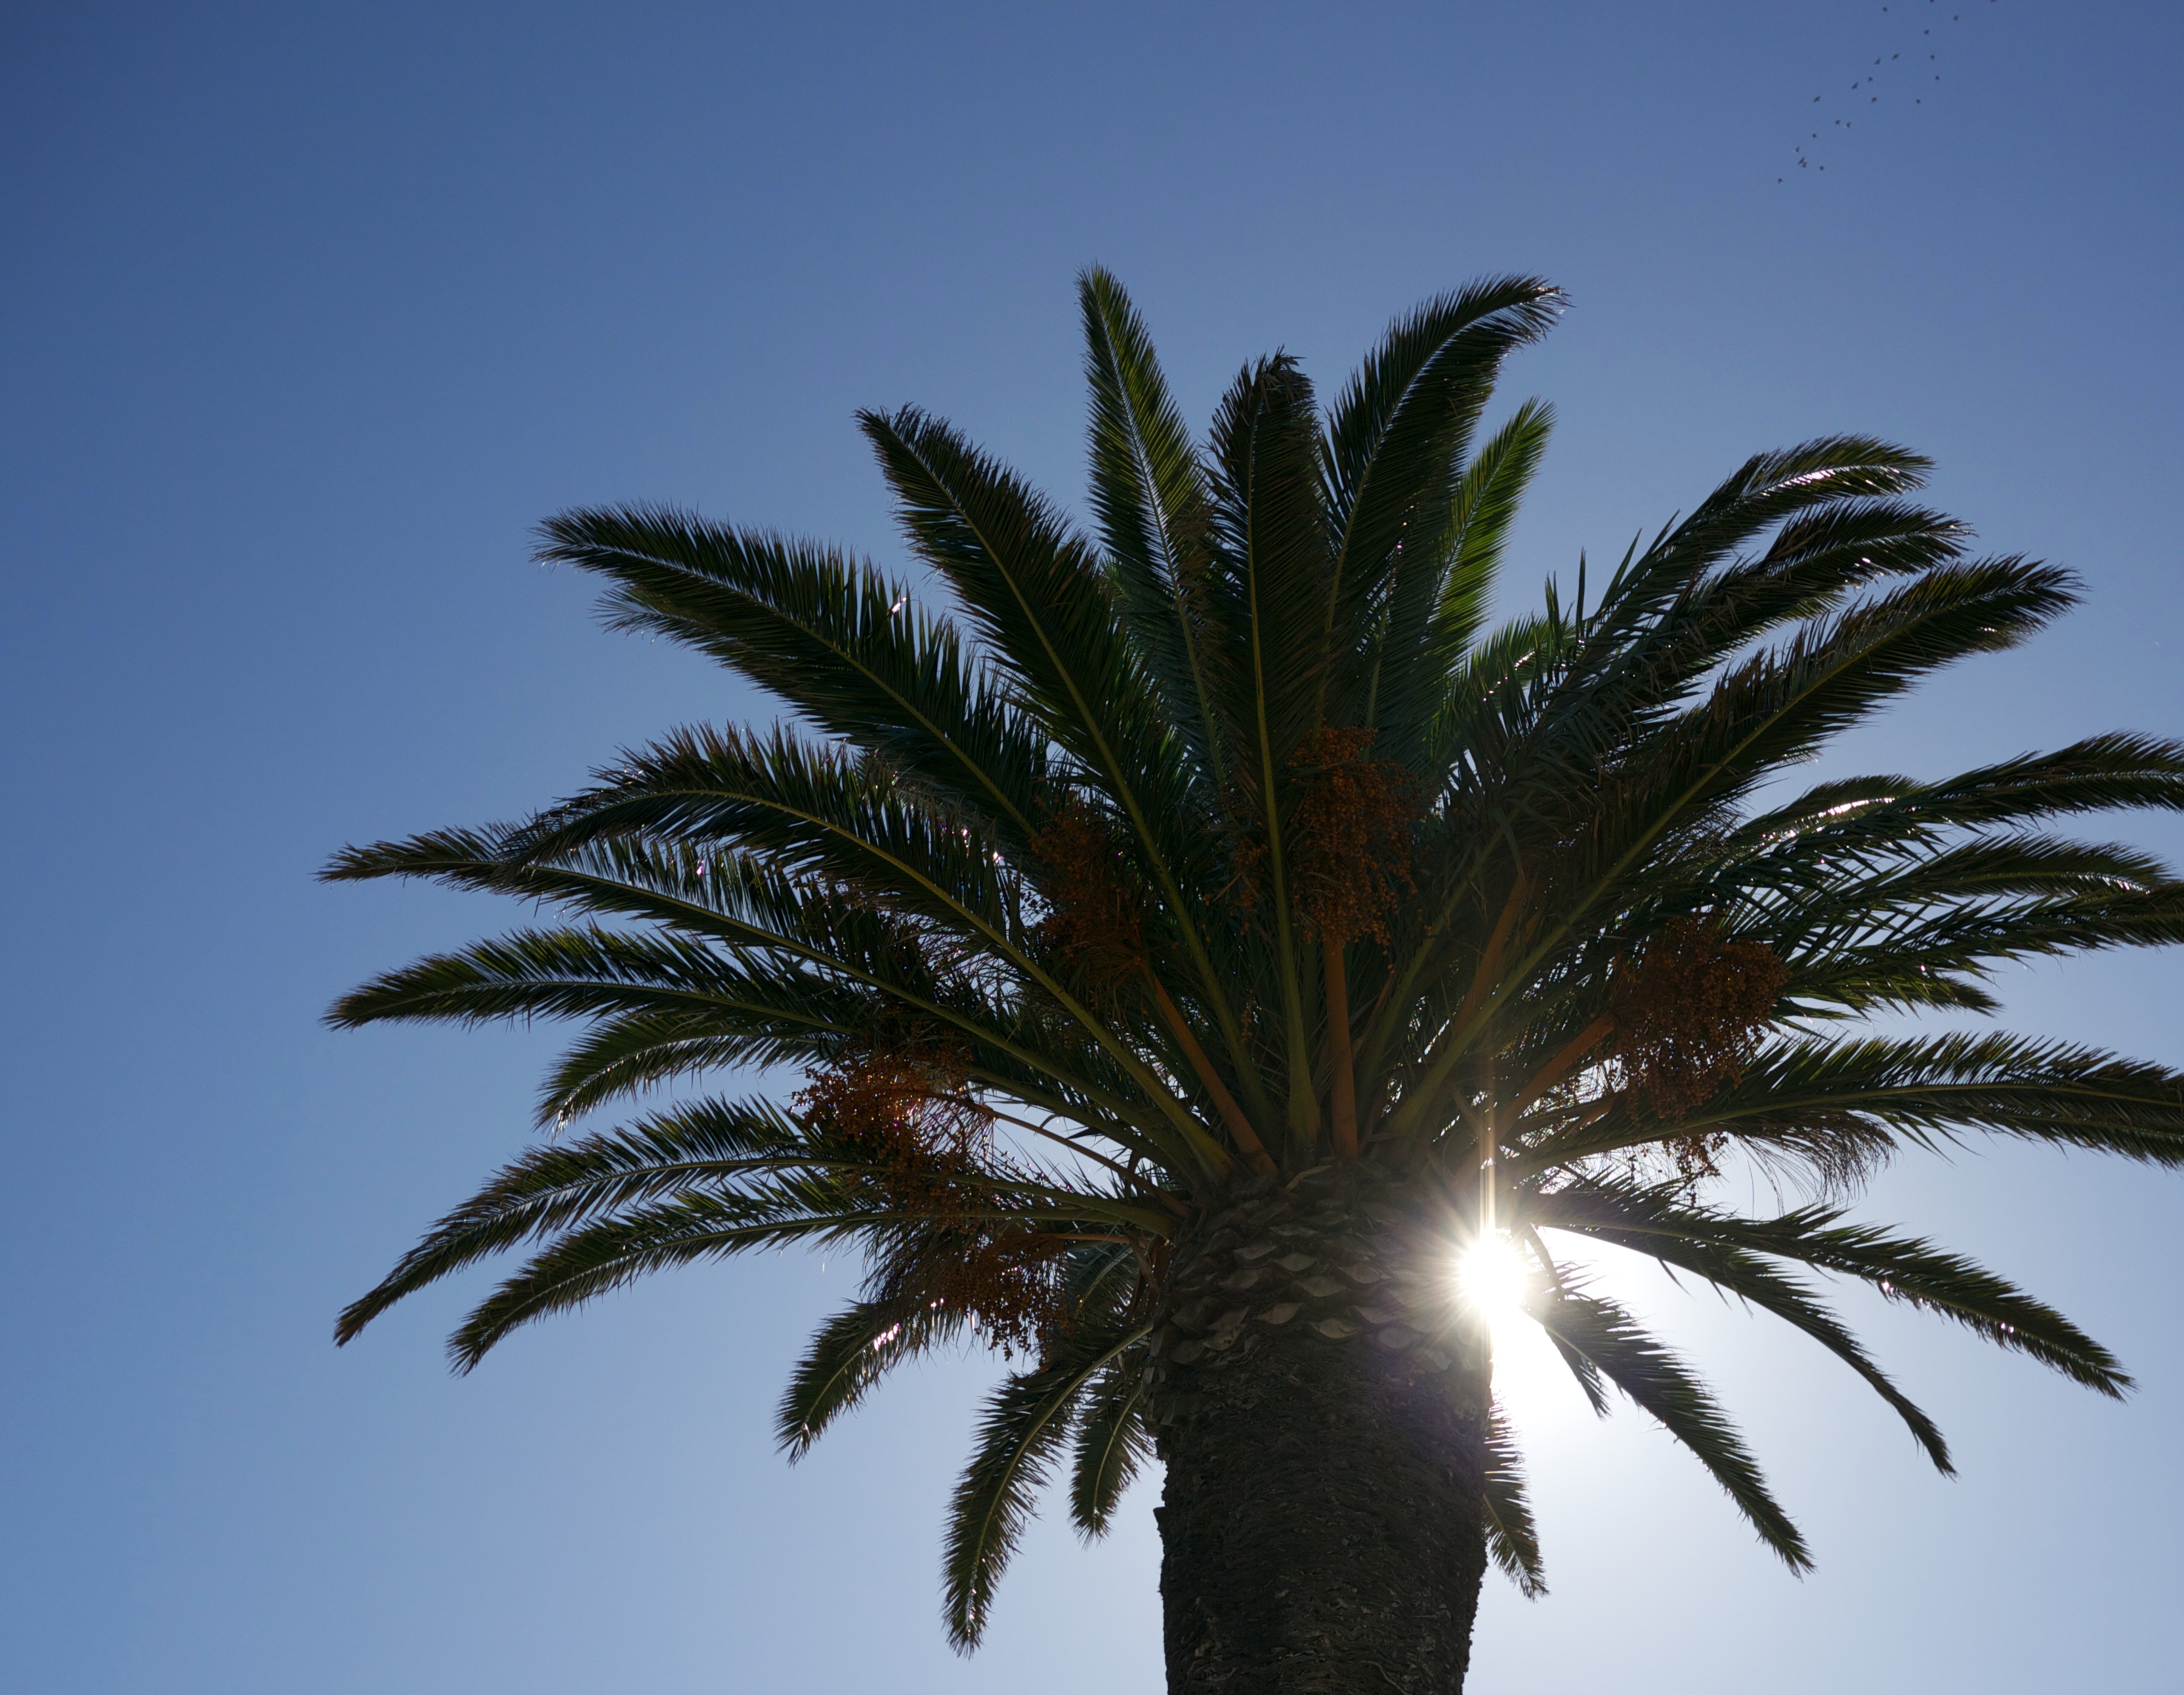
tree, grass, branch, growth, plant, sky, leaf, produce, botany, bright, tropics, flowering plant, date palm, grass family, woody plant, land plant, arecales, palm family, borassus flabellifer